Christine Vardaros

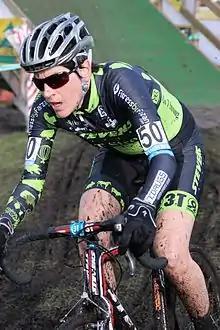
Christine Vardaros at Cyclo-cross Superprestige Hoogstraten

Christine "Peanut" Vardaros is a vegan professional cyclist, both vegan and professional since 2000. She began her cycling career in 1996 as a mountain biker for Team Breezer run by Joe Breeze while still living in her hometown of Manhattan. In 2008, she relocated to Mill Valley, California, to pursue her goal of becoming a professional which she achieved two years later. In 2002, she transitioned from the mountain bike to the road and cyclo-cross. In 2008, Vardaros again relocated to her current residence in Everberg, Belgium. Since this relocation, she is most known as a cyclo-cross specialist.